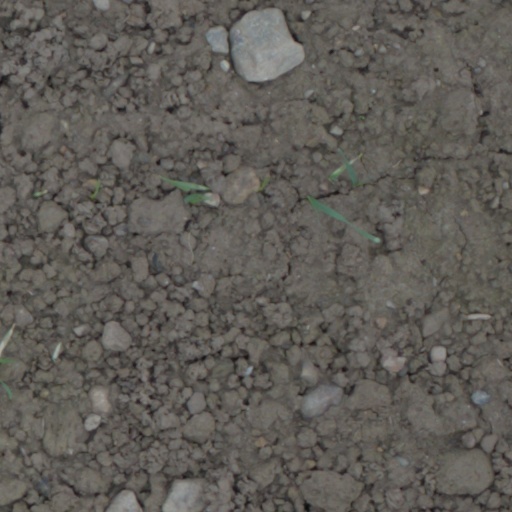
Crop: wheat